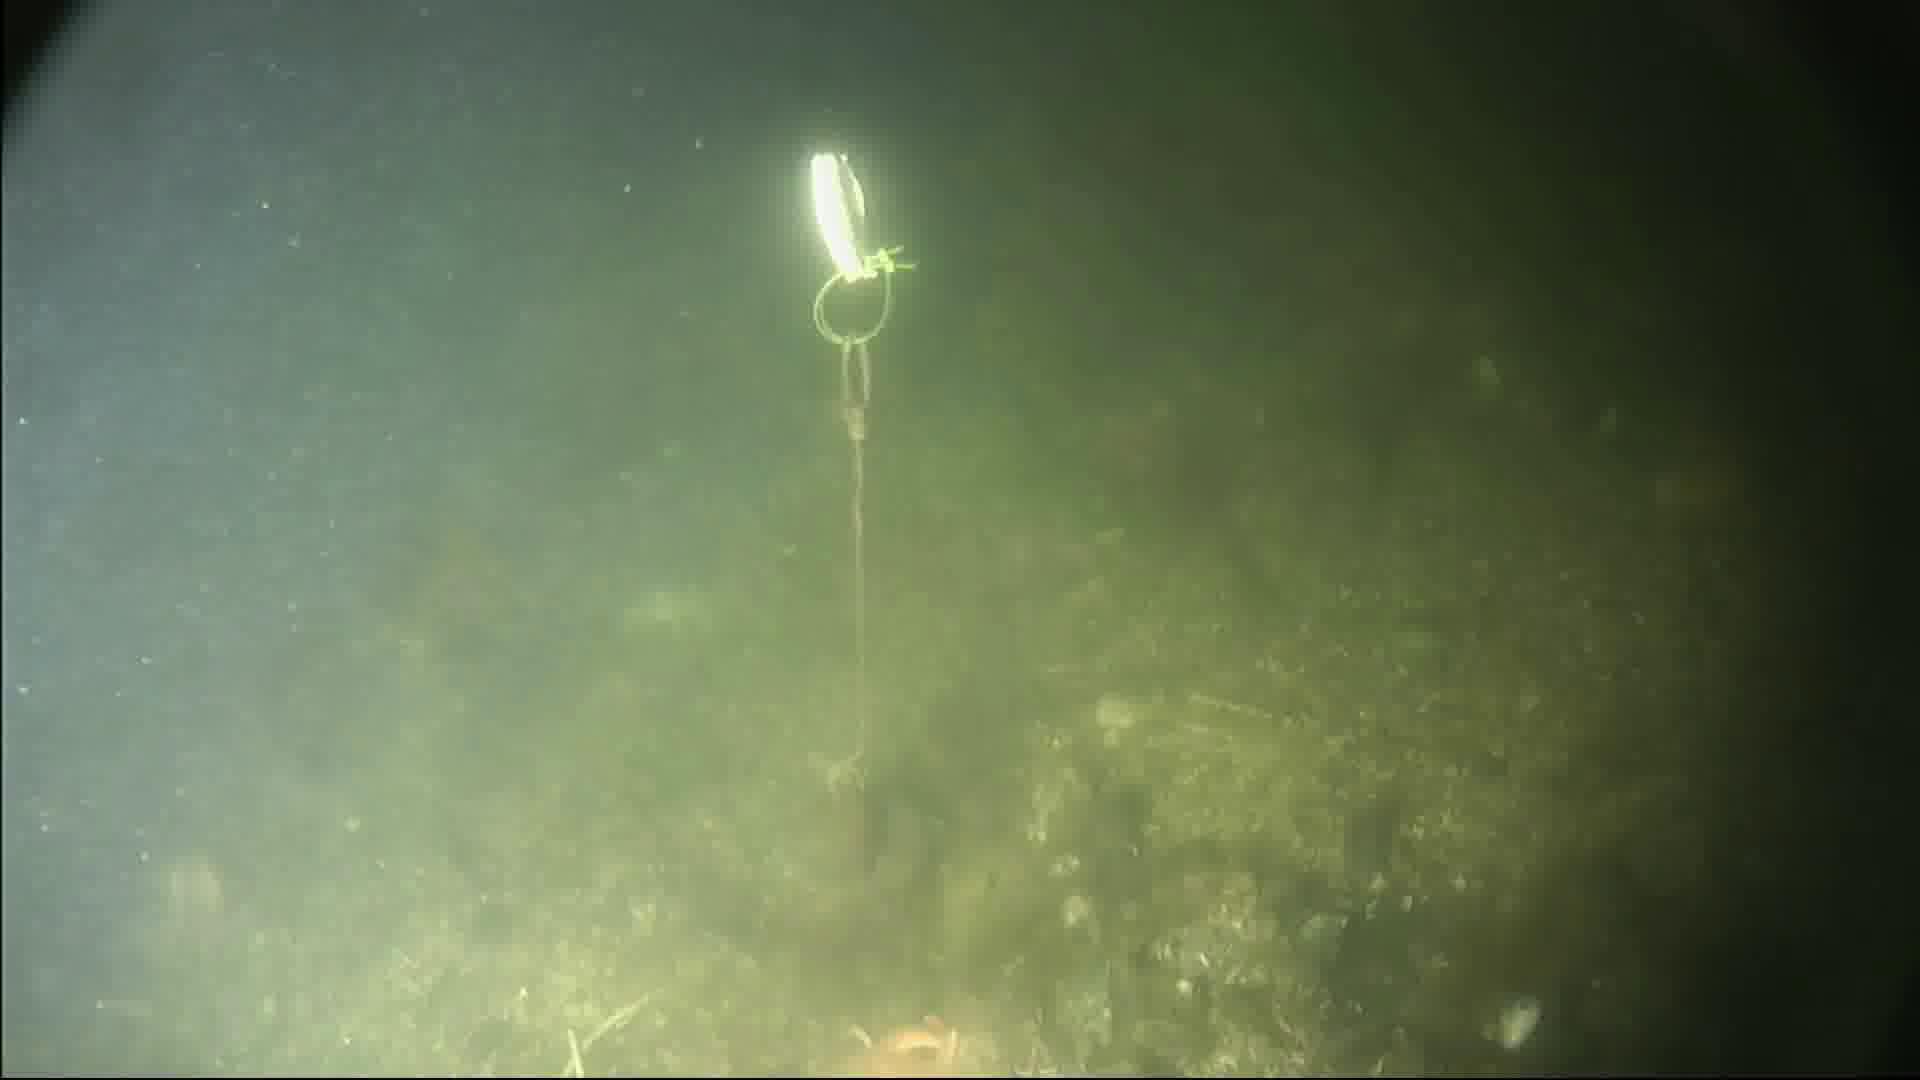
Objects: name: starfish
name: crab